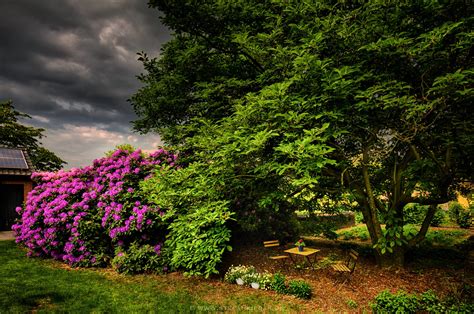
Weather: cloudy or overcast